Holm Jølsen

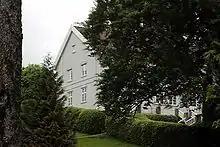
Ekeberg farm in Enebakk

Holm Pedersen Jølsen (6 December 1833 – 1 August 1906) was a Norwegian industrial pioneer and plant owner.